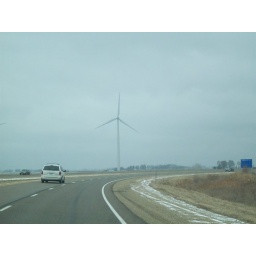
The big mercedes sign in the sky